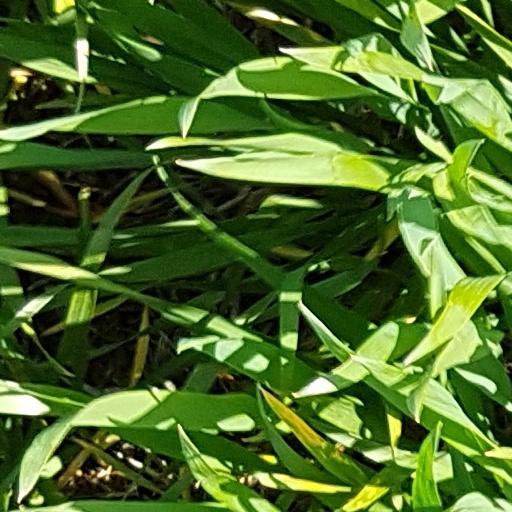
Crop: wheat